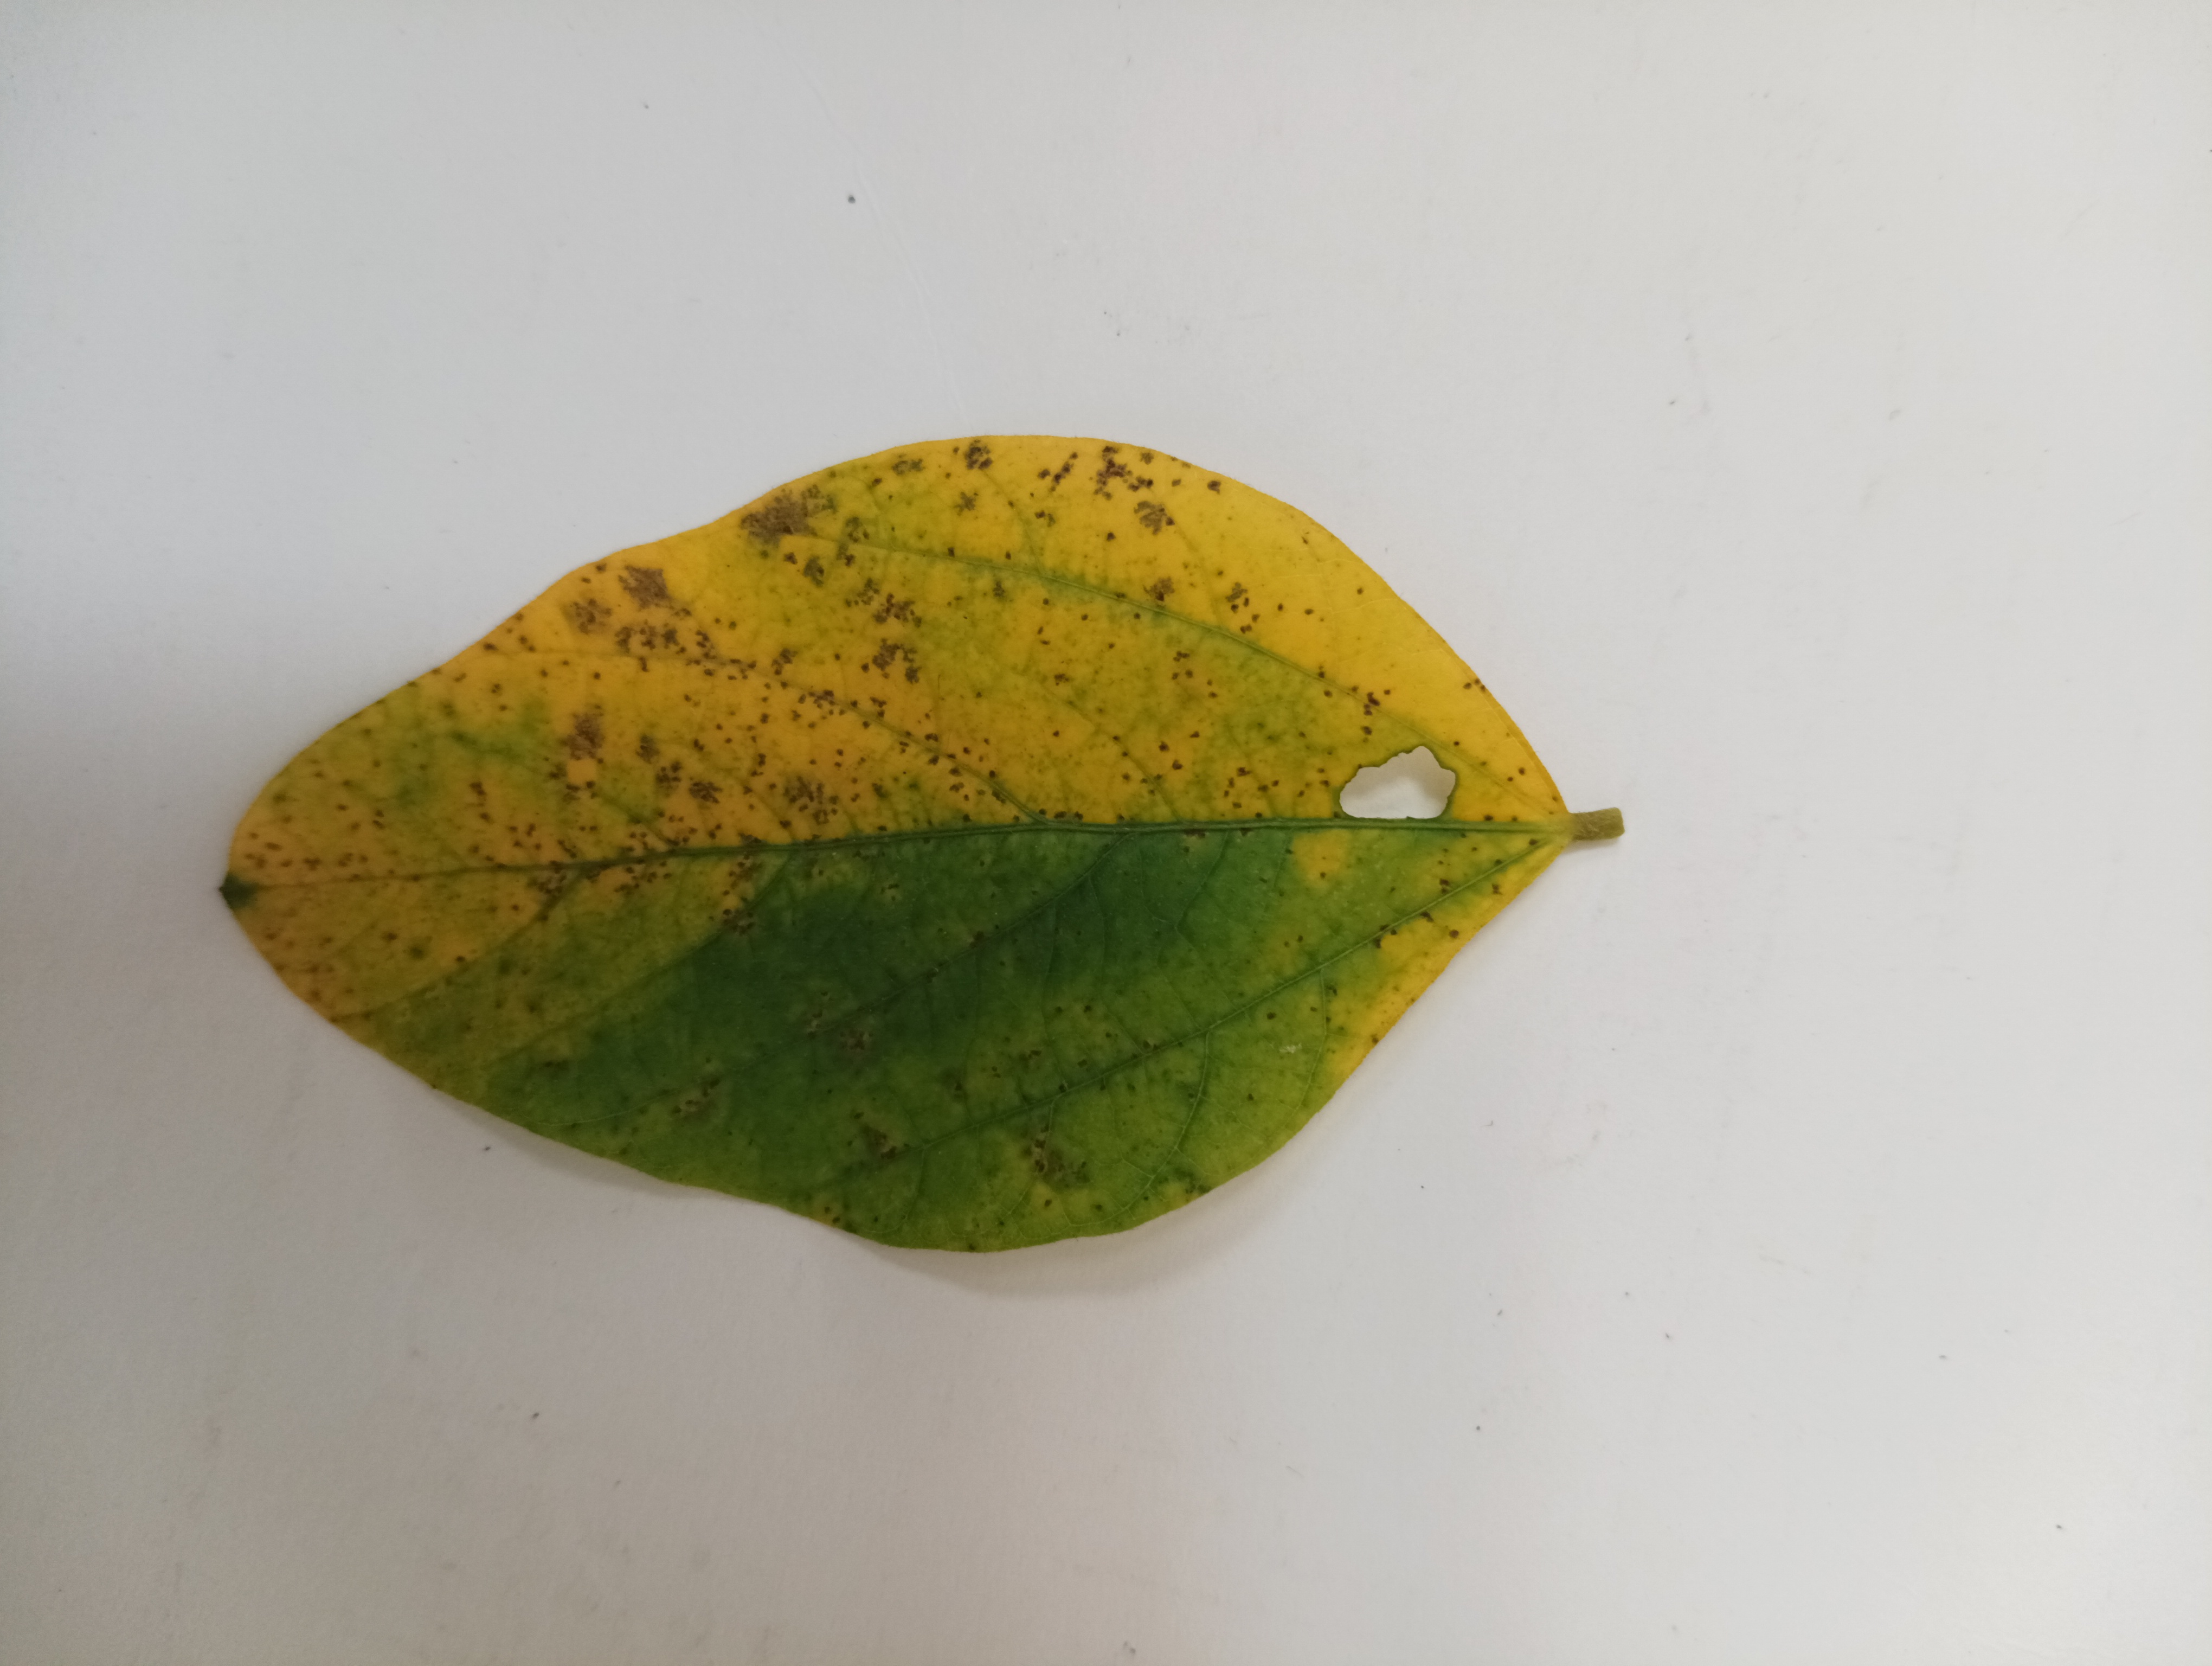
Label: Septoria_Brown_Spot